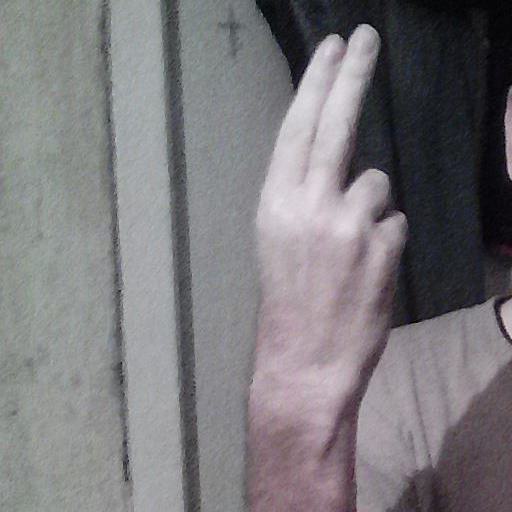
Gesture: two_up_inverted